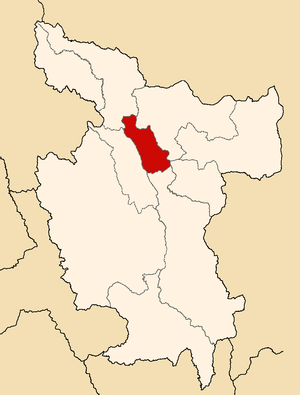
La province d'El Dorado est l'une des dix provinces de la région de San Martín, dans le nord du Pérou. Son chef-lieu est la ville de San José de Sisa.